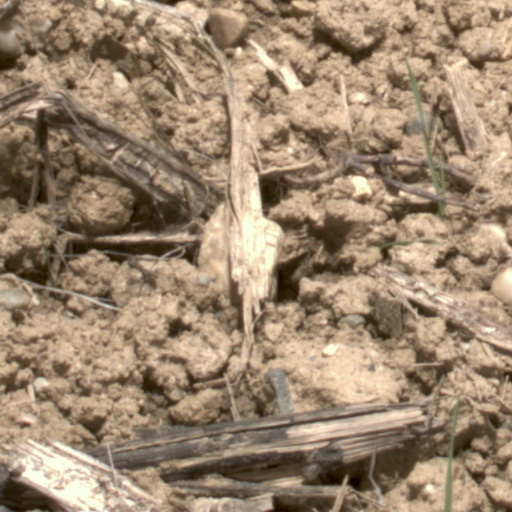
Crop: wheat